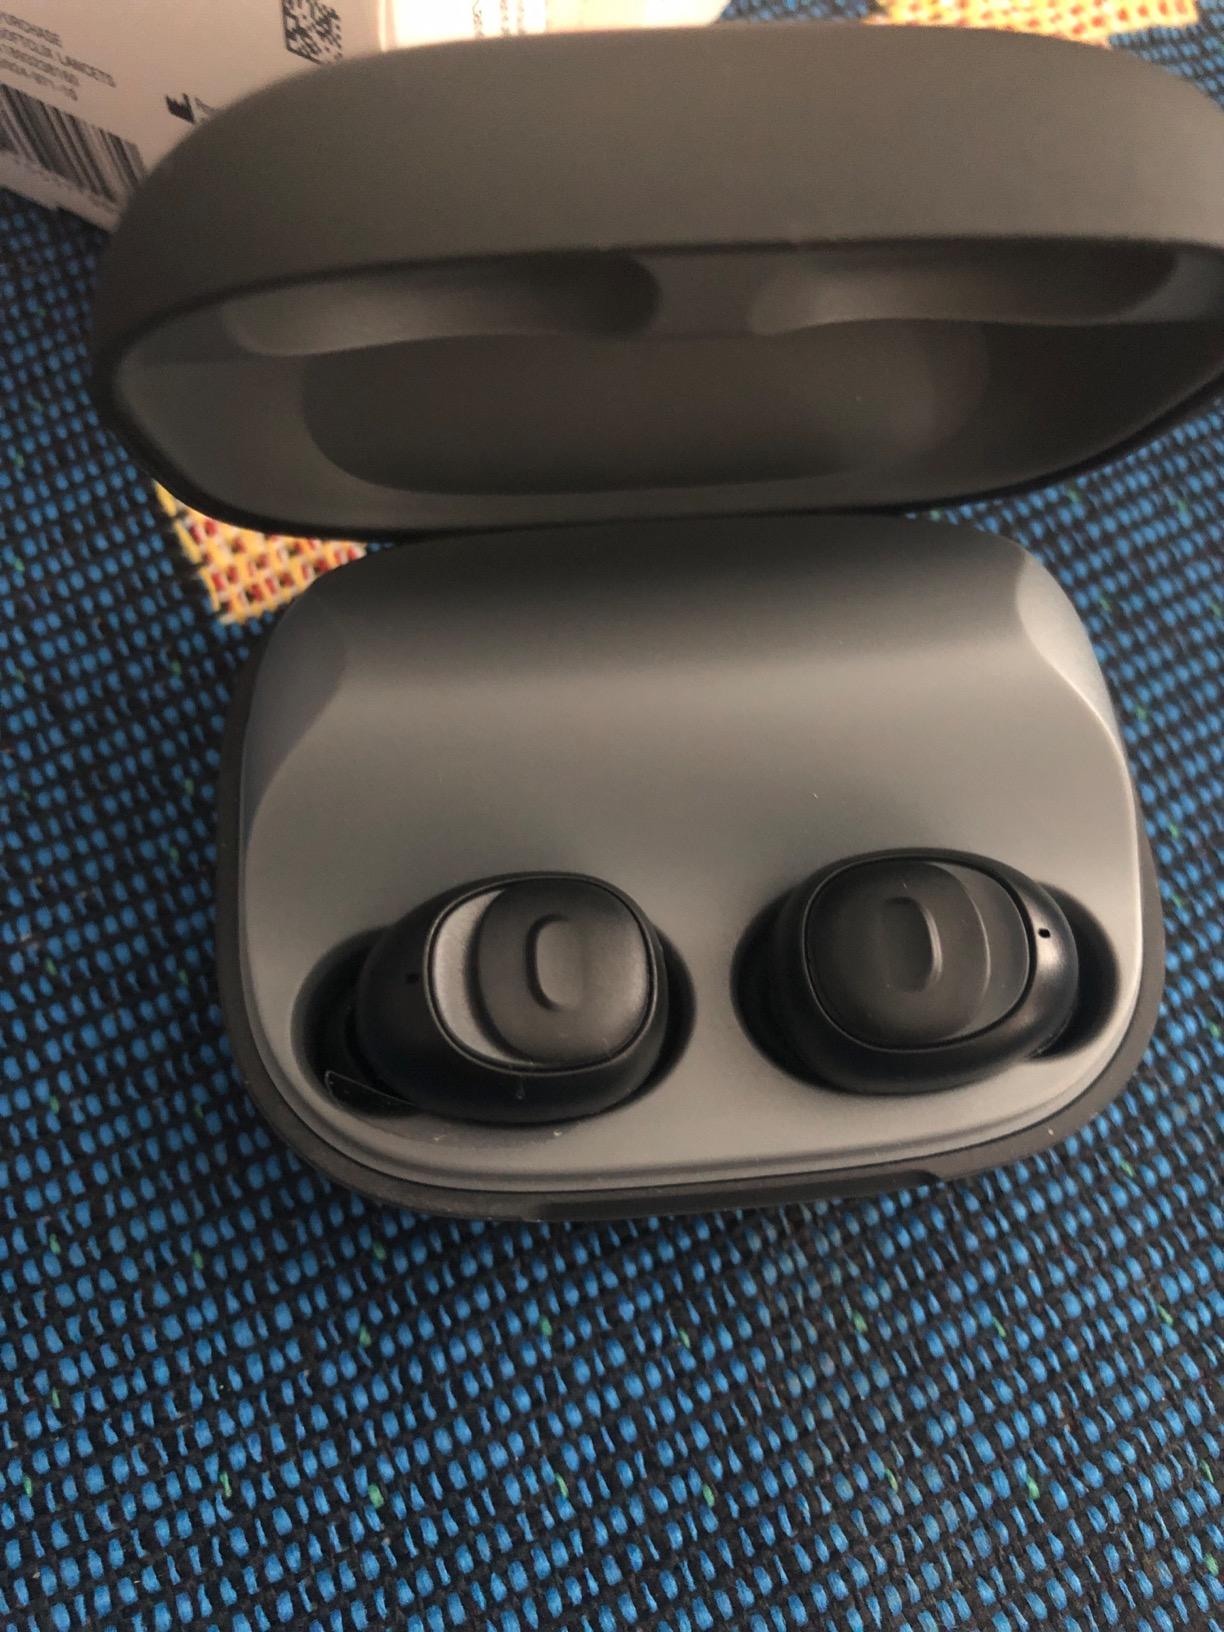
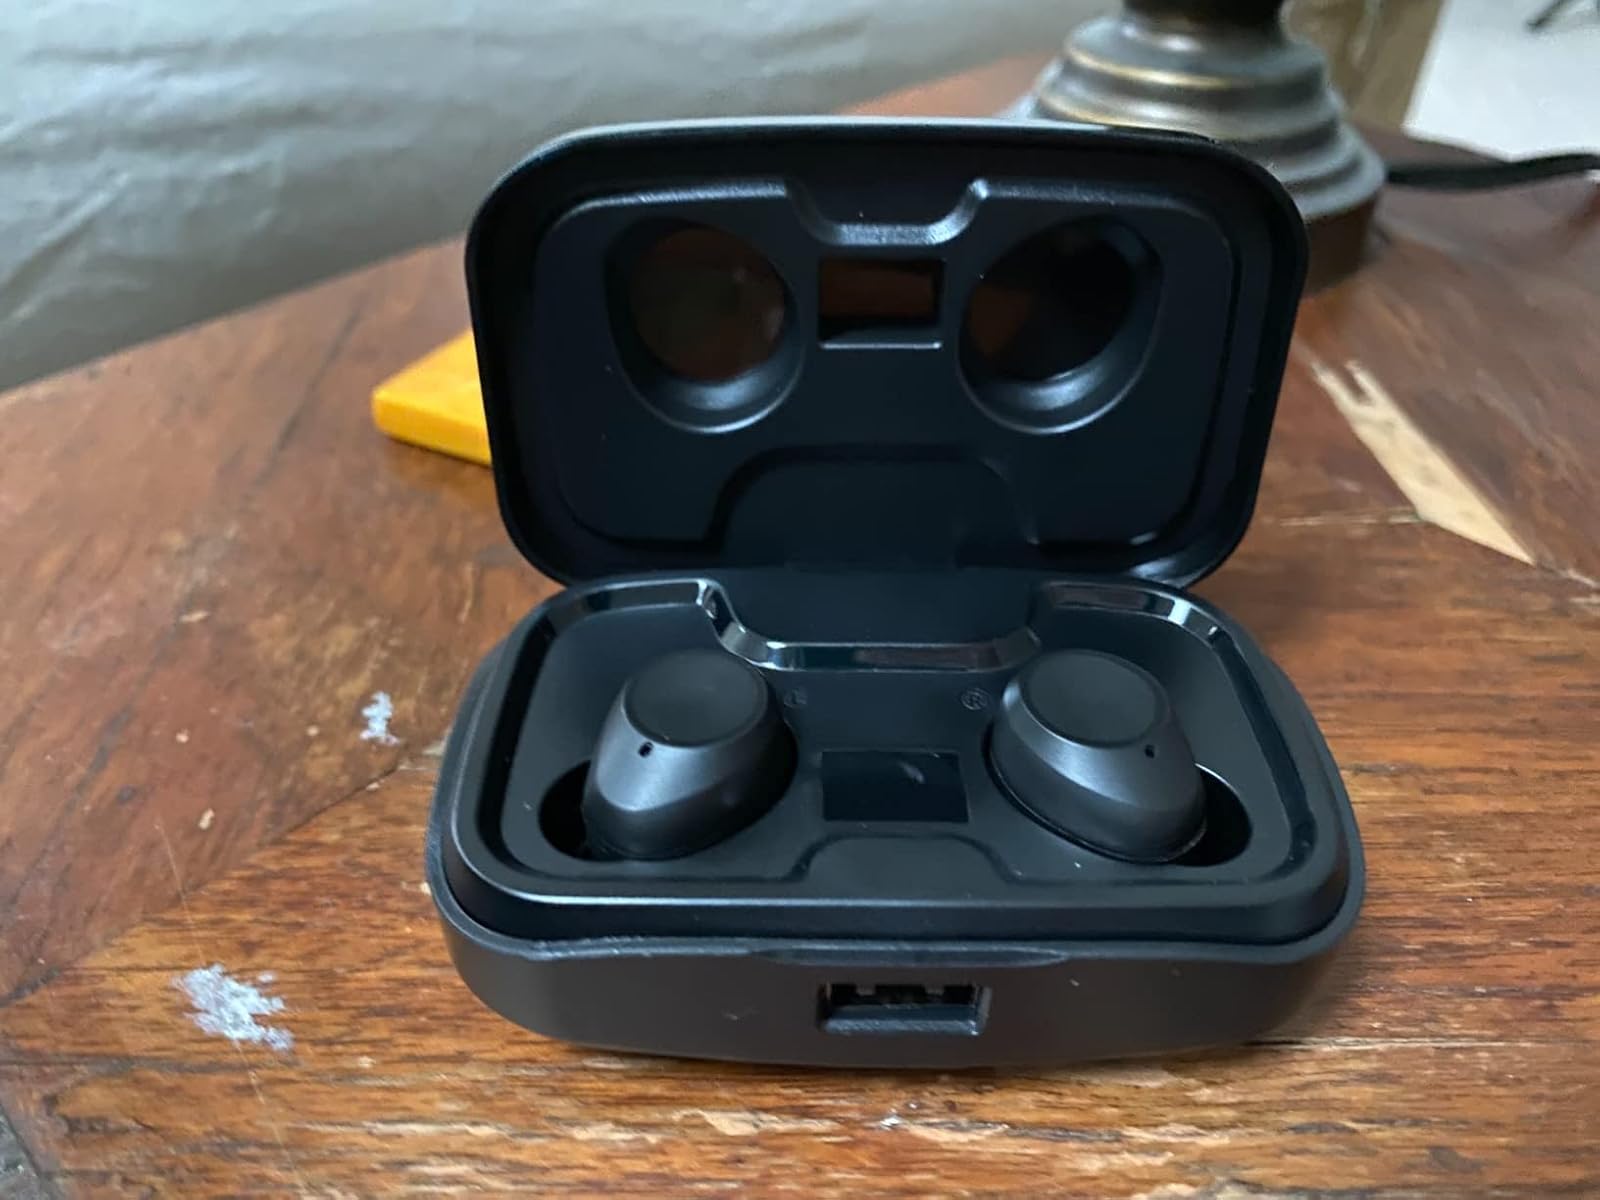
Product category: earbuds
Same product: no